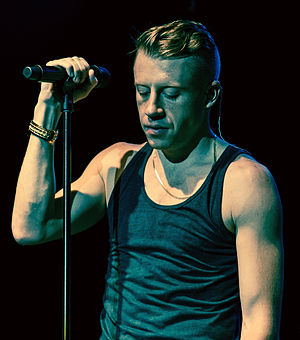
Macklemore
Macklemore optræder i Toronto under The Heist-turneen i november 2012
"Ben Haggerty, kendt under sit kunstnernavn Macklemore og tidligere Professor Macklemore, er en amerikansk rapper og musiker. Han begyndte at udgive sin egen musik i 2000 og arbejder nu sammen med producer Ryan Lewis, violinist Andrew Joslyn og trompetisten Owuor Arunga. Han har fået en signifikant online fanbase. Han har udgivet et mixtape, tre EP'er og to albummer, dog er ingen af dem på et stort pladeselskab. Hans musikvideo ""Thrift Shop"" er blevet set på YouTube over 1 milliard gange, og den nåede førstepladsen i blandt andre USA og Danmark. I USA har den solgt mere end 2,2 millioner eksemplarer.